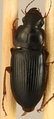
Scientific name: Harpalus paratus
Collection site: North Sterling NEON (STER), plot STER_033